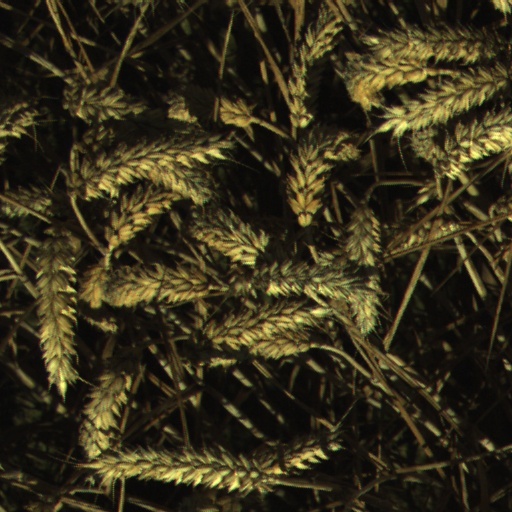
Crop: wheat